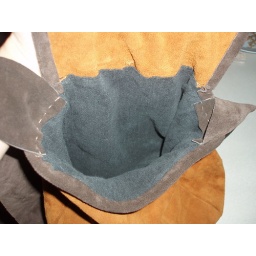
Inside of the replica viking bag I made from a replica pulled from a gravesite in 800CE. I lined it with black linen.